Yuriy Protasov

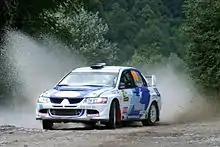
Yuriy Protasov – Alexander Gorbik, Rally Trembita 2007

First Yuriy's steps as a professional rally driver was helped by his family friend, businessman and motor sport enthusiast Taras Chernukha who becomes the co-driver of the crew for the next four seasons. During this period, the crew mastered the discipline systematically changing cars. Another Lada Samara (season 2002) was again replaced by Ford Escort RS 2000 (2003), followed by Mitsubishi Lancer Evolution (2004), and finally, Subaru Impreza (2005). Exactly on this car crew achieves the greatest success in their joint career, winning the overall classification in prestigious Life Yalta Rally. In fact, it becomes an extreme point of joint performances of Protasov and Chernukha – at the end of 2005 Taras retired as a navigator.